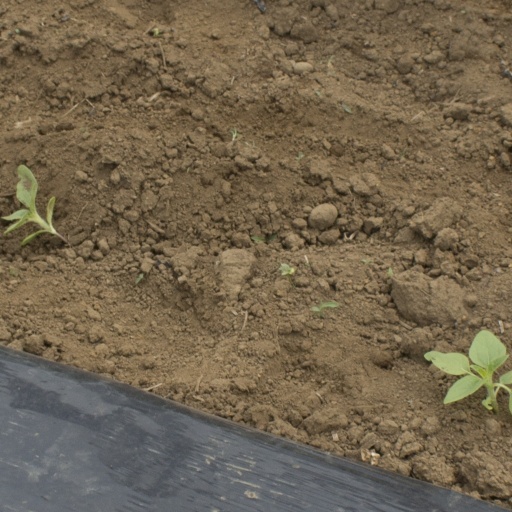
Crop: Jerusalem artichoke